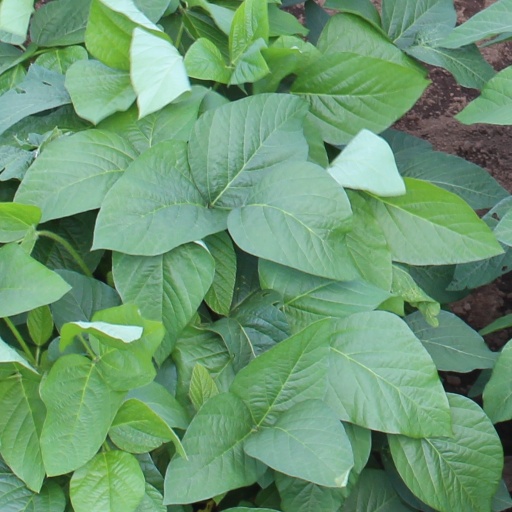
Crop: soybean